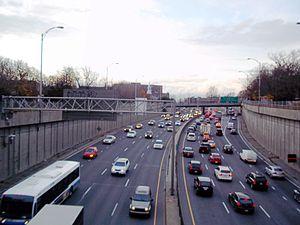
Autoroute Décarie, vue de l'avenue Notre-Dame-de-Grâce, vers le sud